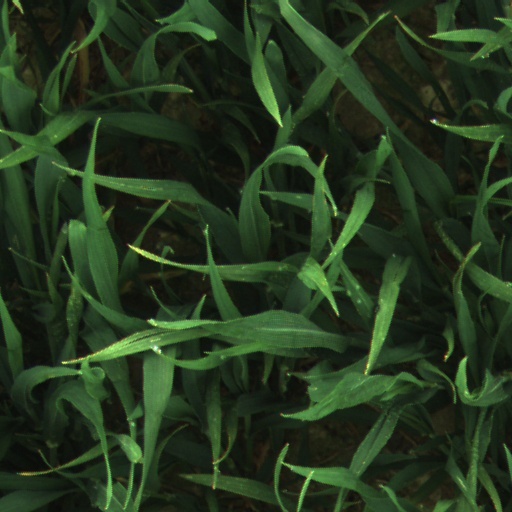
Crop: wheat